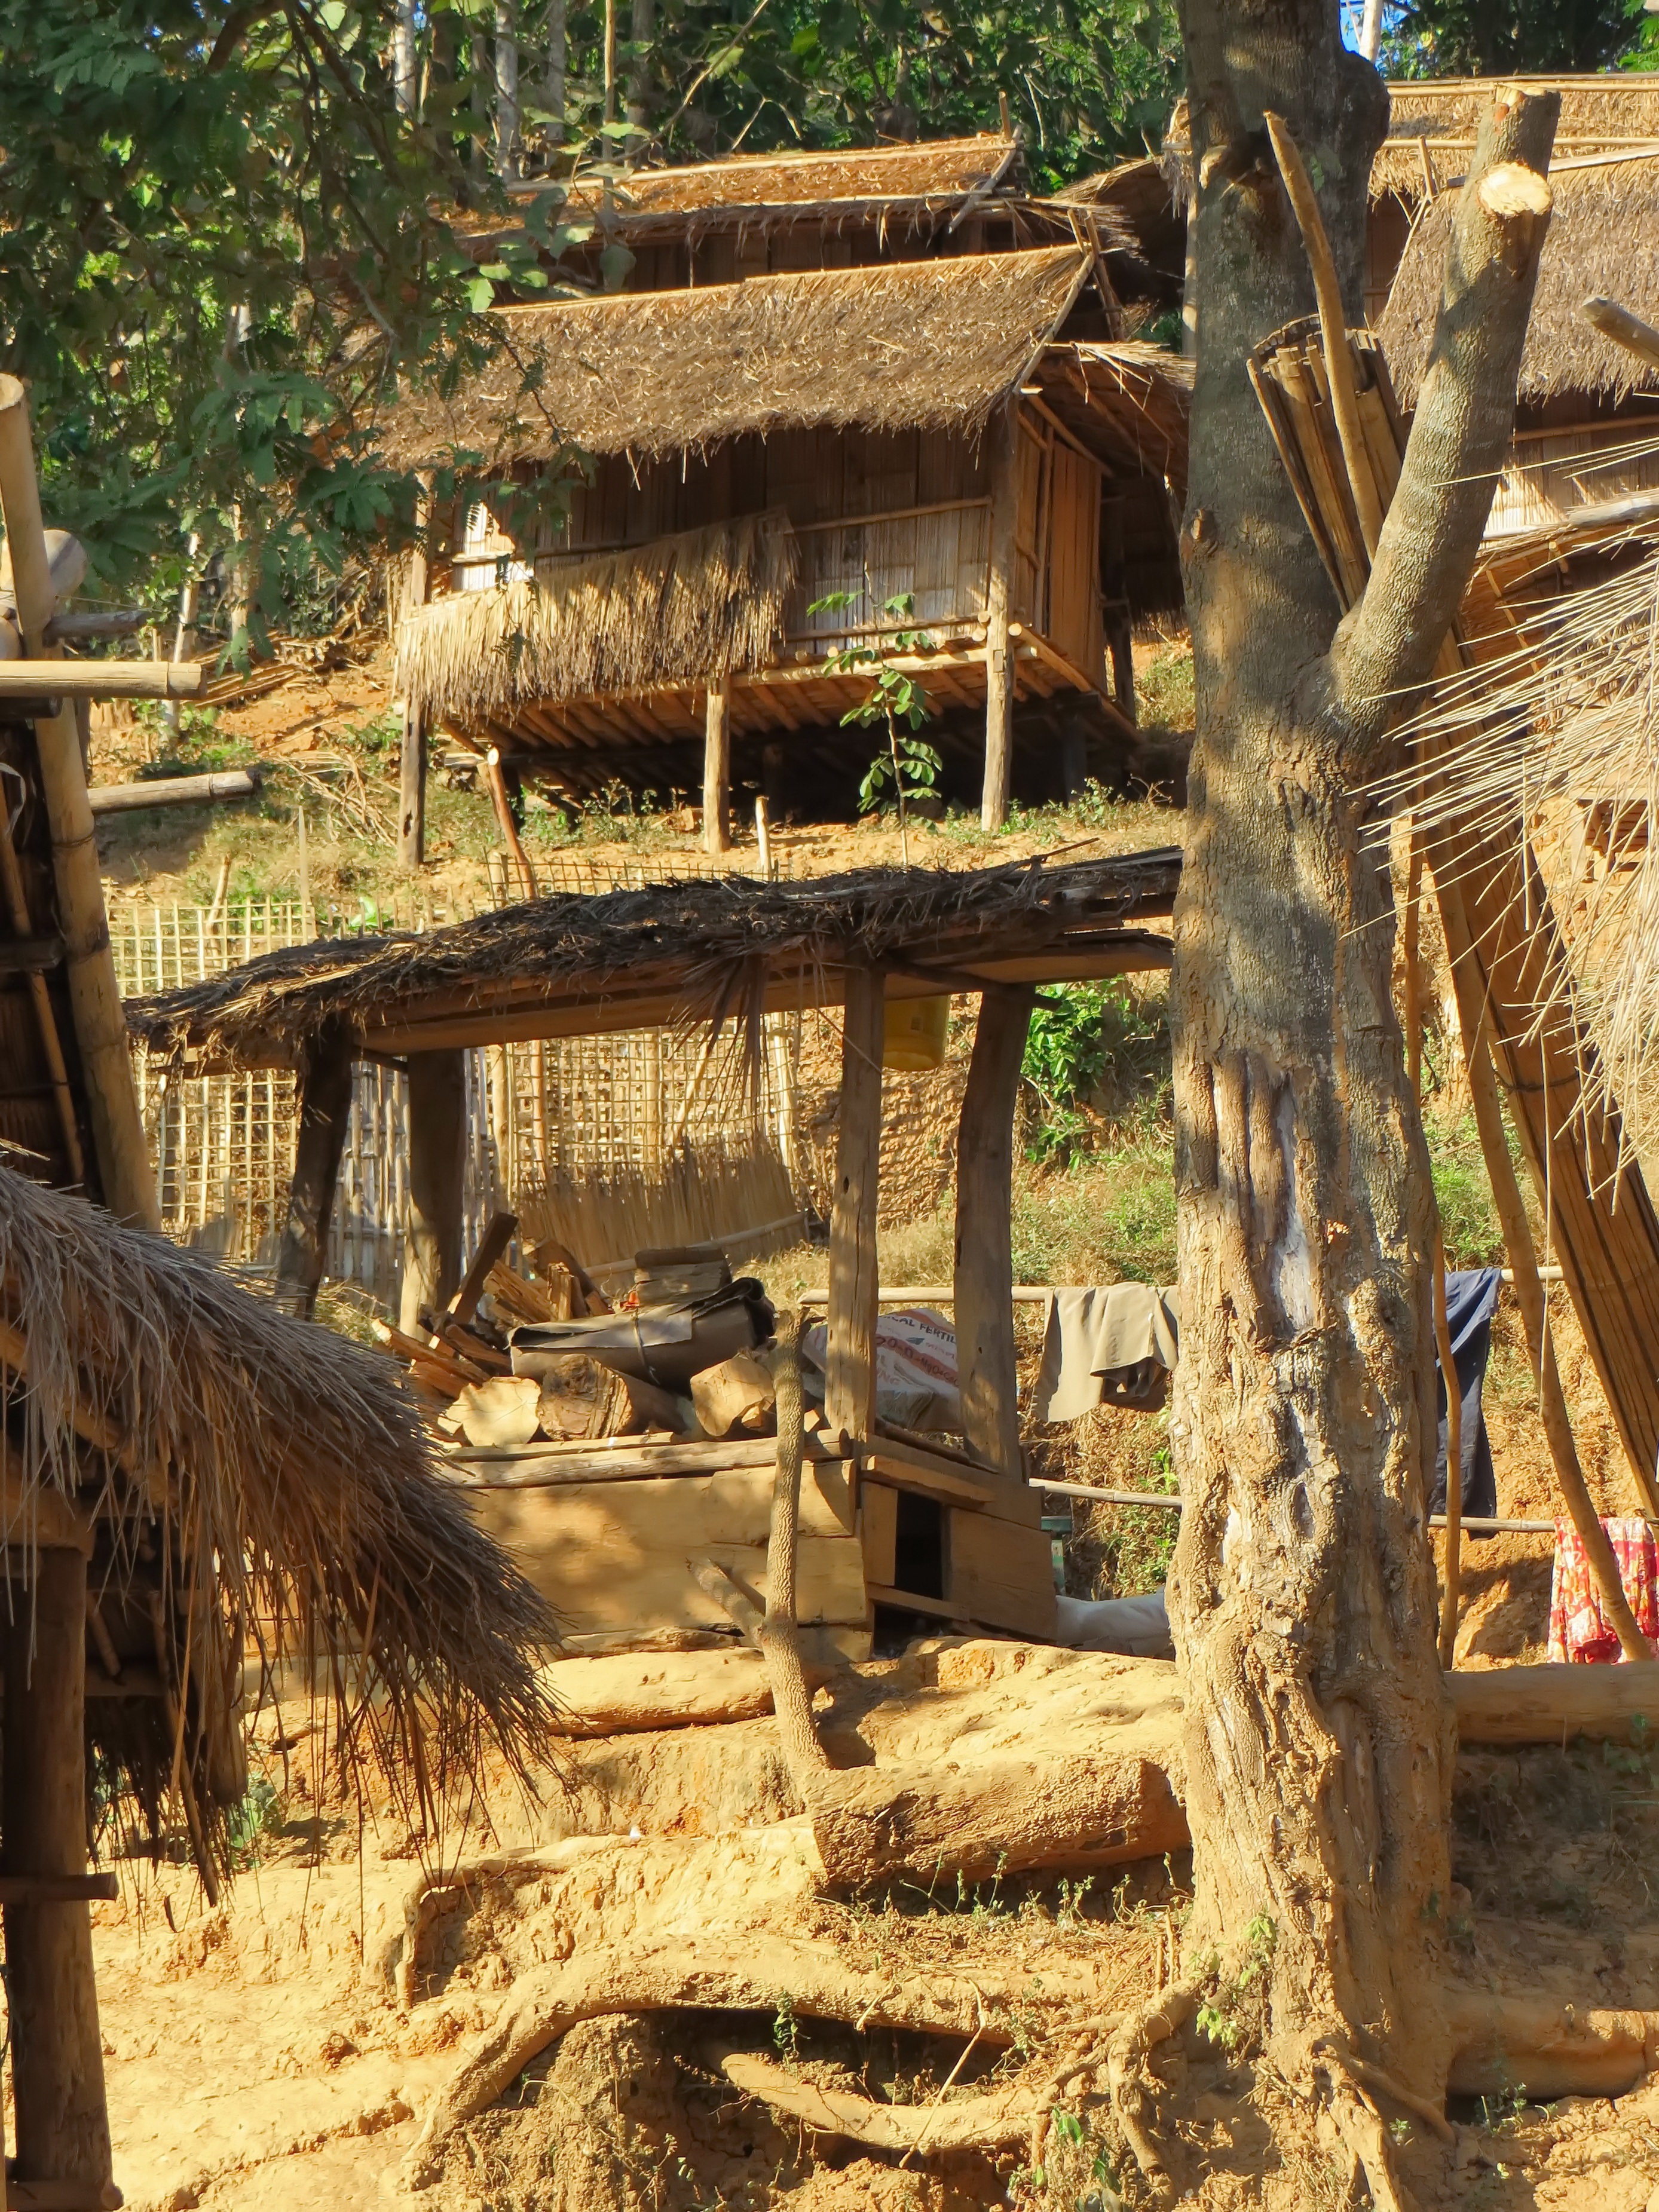
wood, hut, village, rural, ruins, houses, laos, highlands, huts, ancient history, rice bowl